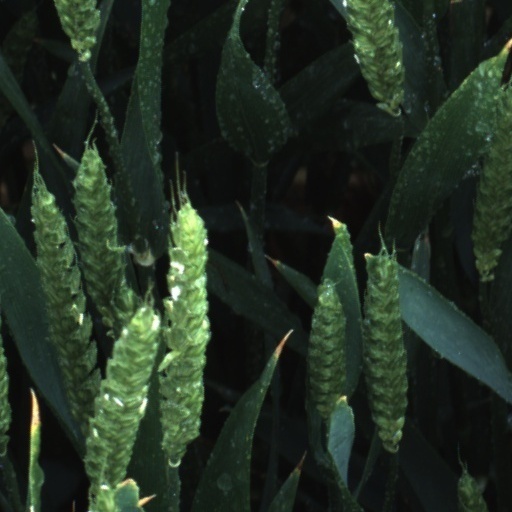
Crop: wheat